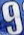
Number: 9